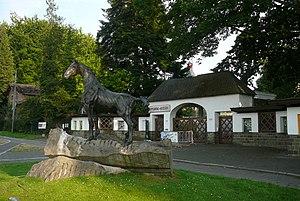
Entrée de l'Hippodrome de Boitsfort, à Bruxelles-Ville, en Région de Bruxelles-Capitale, Belgique, avec la sculpture Grégala (1994) de Lucie Sentjens Français